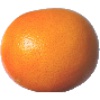
Label: pink_grapefruit